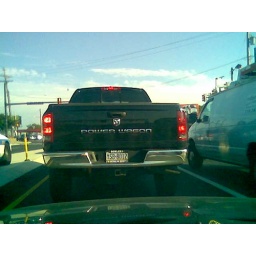
i'd rather be bowling than sitting in traffic behind your big ass truck